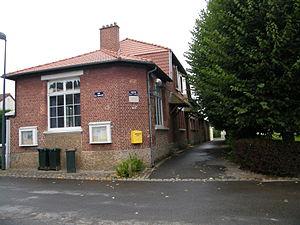
Mairie.
Fresnes-Mazancourt est une commune française située dans le département de la Somme, en région Hauts-de-France.